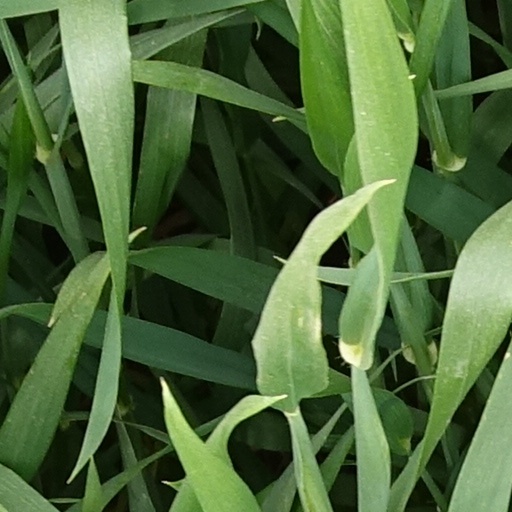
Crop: wheat